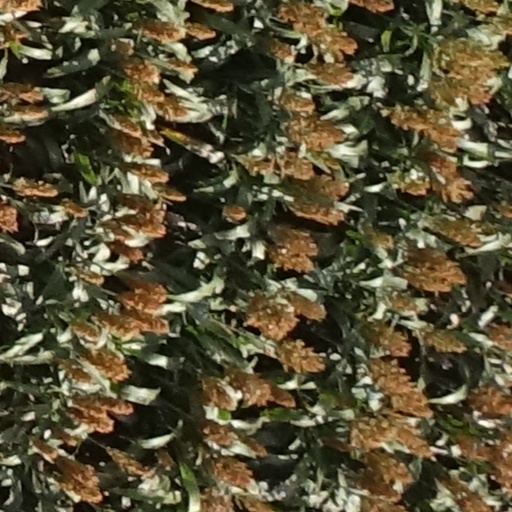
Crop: sorghum